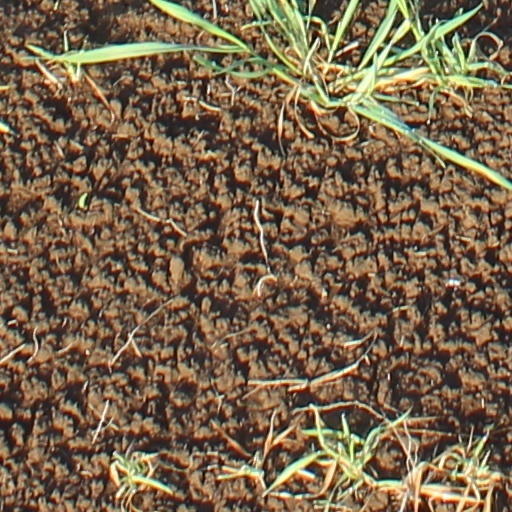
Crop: wheat